Piode

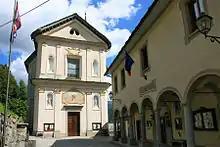
Parish Church and town Hall

Piode (Piedmontese: "Piòvi") is a "comune" (municipality) and village of Valsesia in the Province of Vercelli in the Italian region Piedmont, located about northeast of Turin and about northwest of Vercelli.